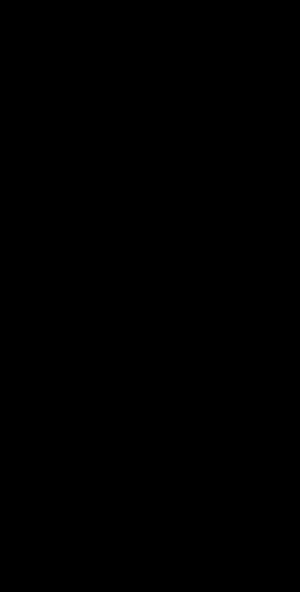
Cylinder (geometri)
En ret cylinder
En cylinder er et rumgeometrisk legeme med form som en tromle. Cylindernes endeflader er parallelle og er cirkelformede. Cylinderen kaldes ret hvis den krumme overflade står vinkelret på endefladerne. En ret cylinder kan konstrueres ud fra et rektangel.